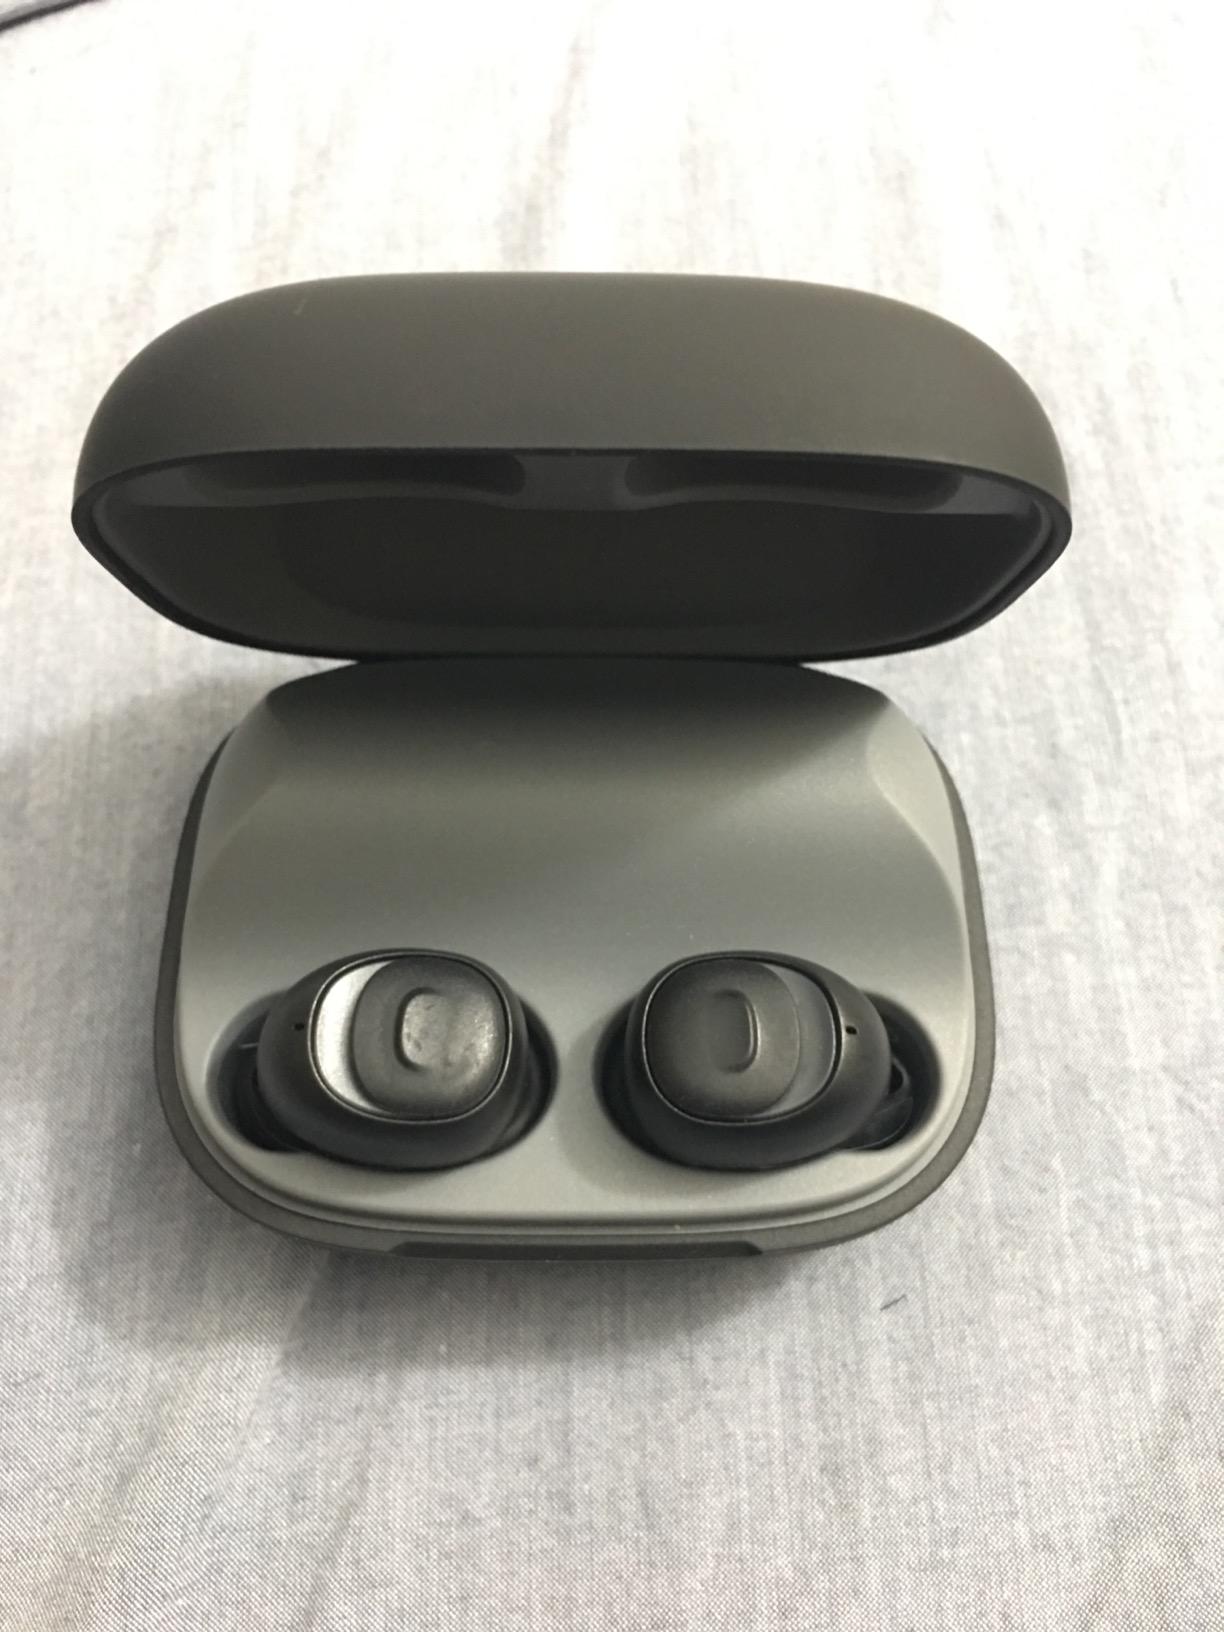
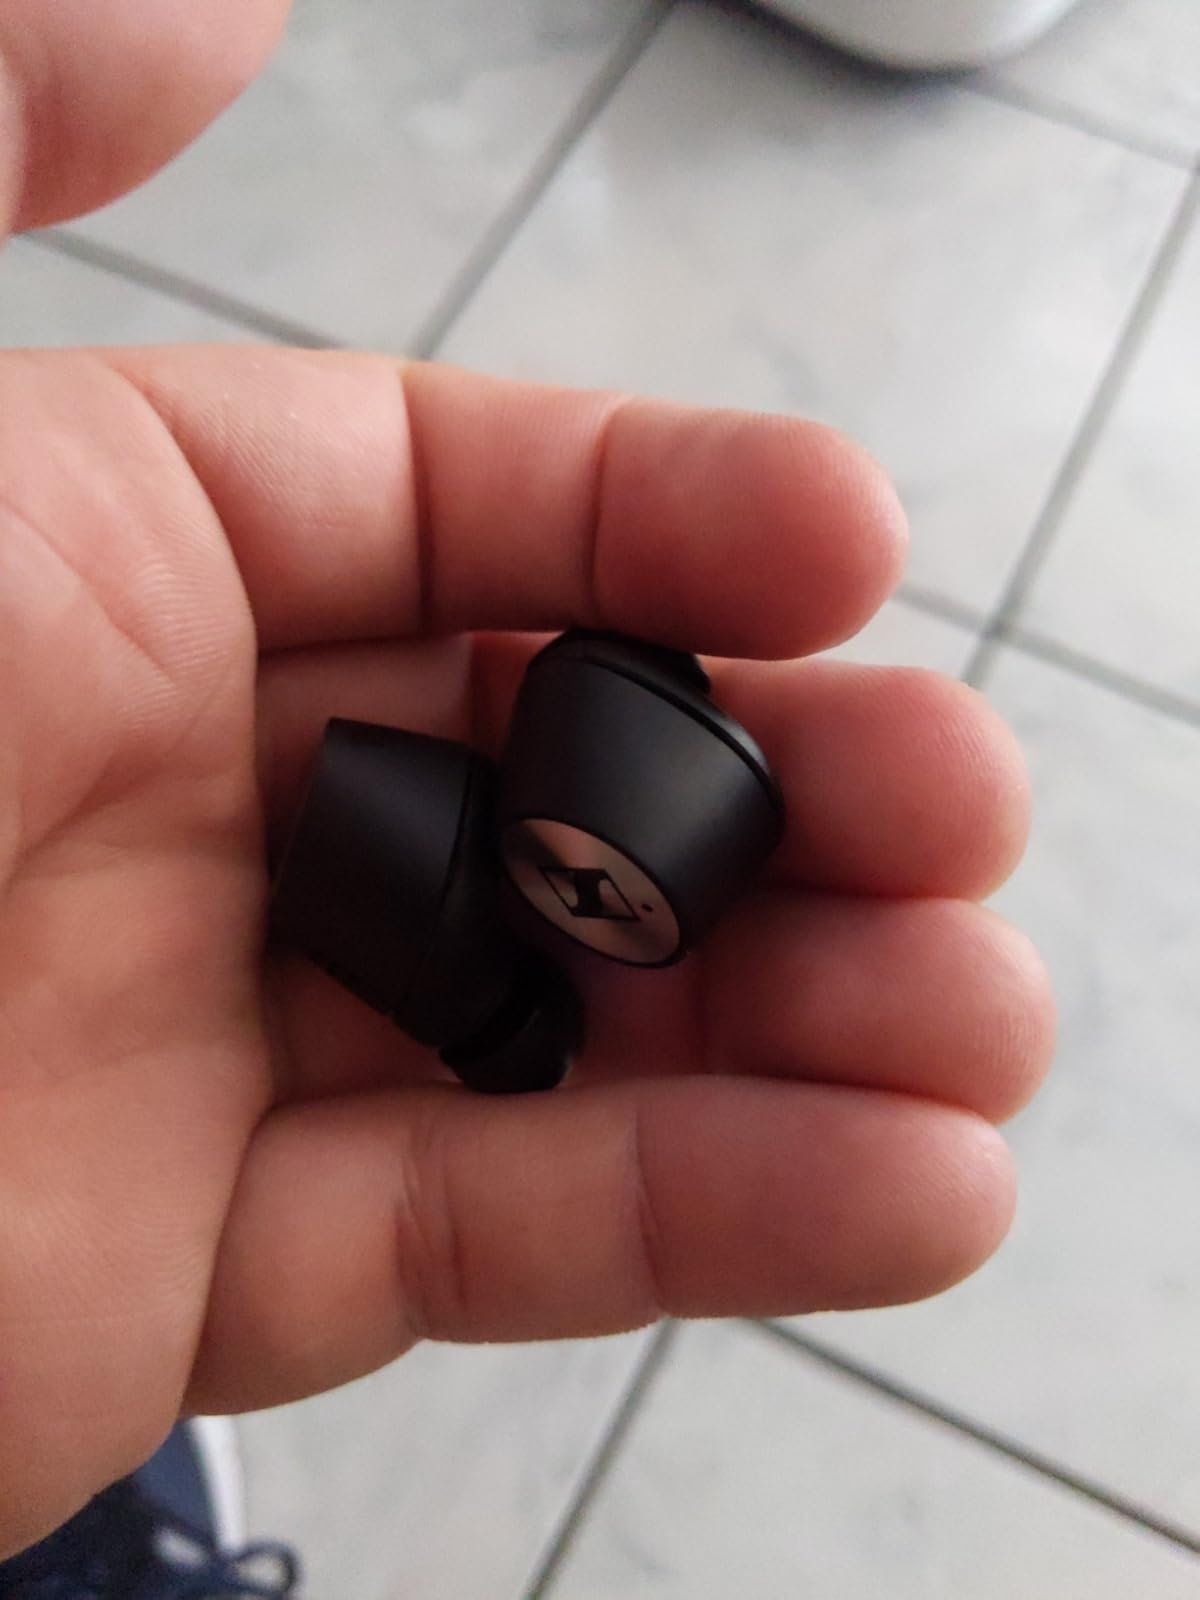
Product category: earbuds
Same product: no